Fresno, California

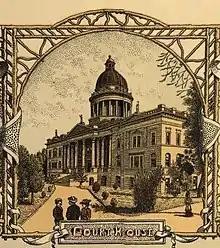
The old Fresno County Courthouse, built in 1875 and demolished in 1966

The first European to enter the San Joaquin Valley was Pedro Fages in 1772. The county of Fresno was formed in 1856 after the California Gold Rush and was named for the abundant ash trees (Spanish: fresno) lining the San Joaquin River.